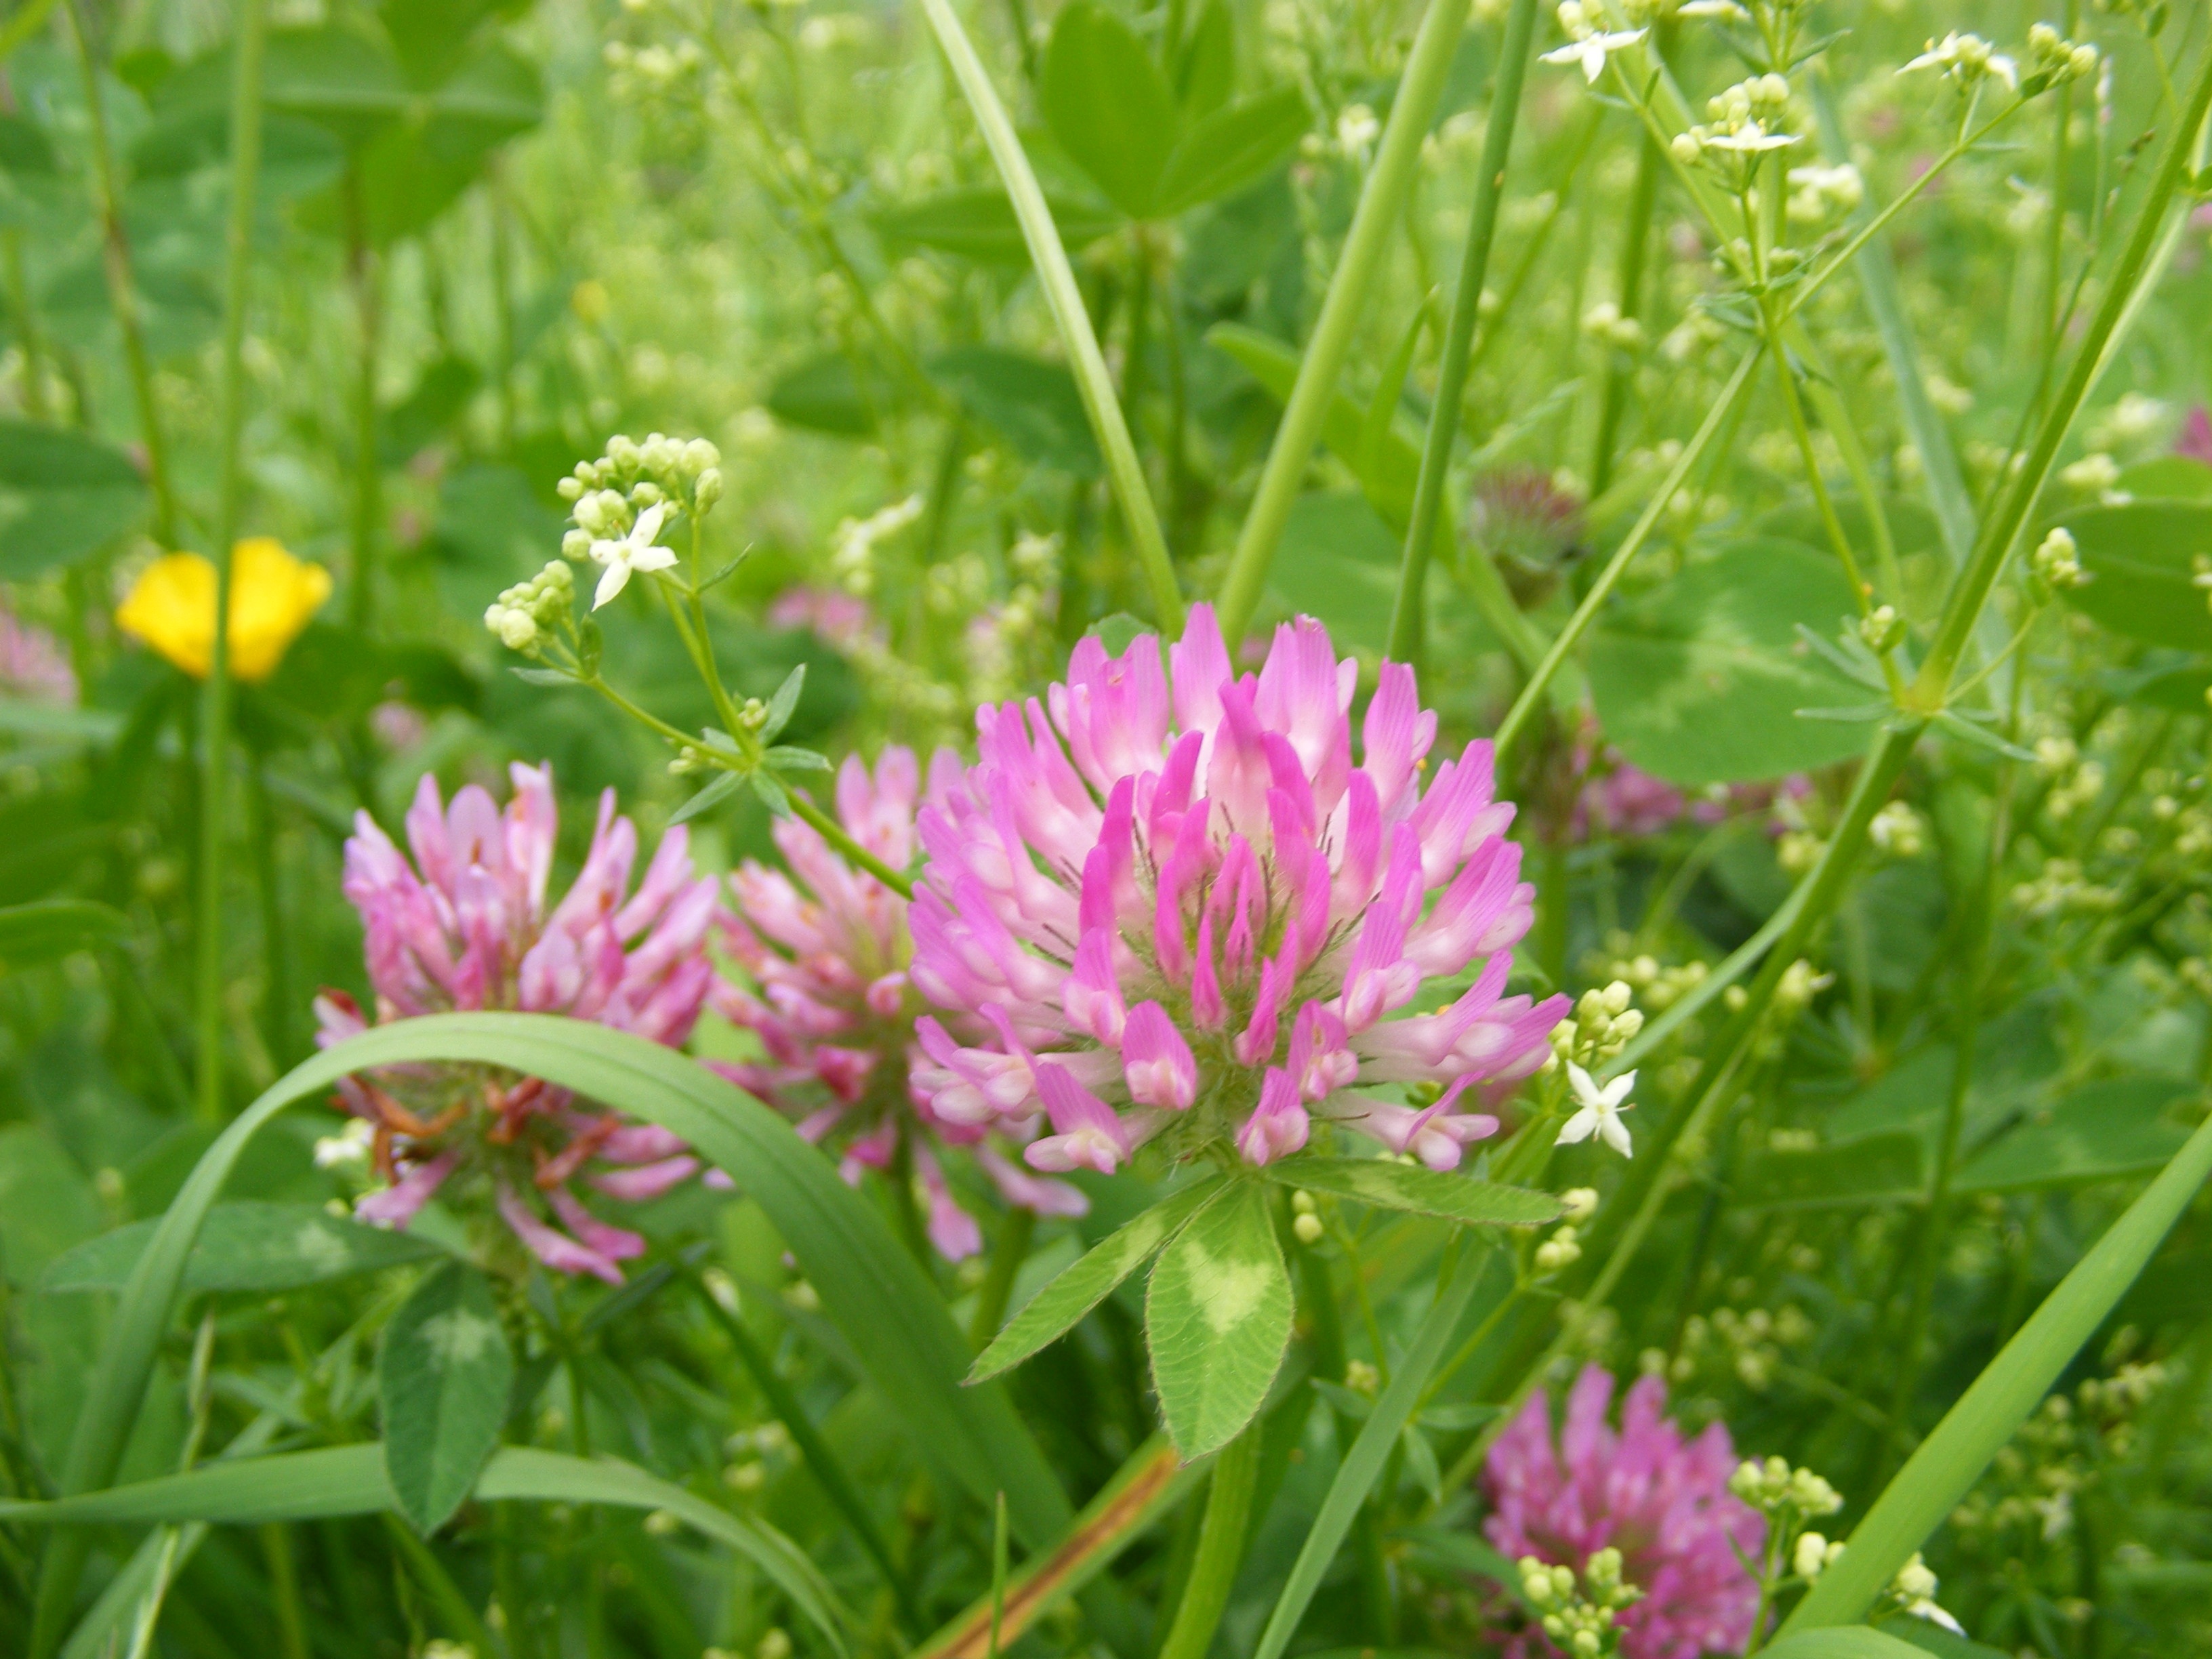
nature, blossom, plant, meadow, prairie, flower, bloom, herb, produce, botany, flora, clover, wildflower, klee, flowering plant, annual plant, land plant